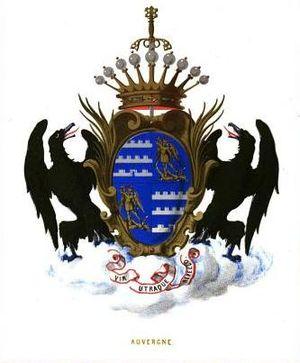
La famille de Sistrières puis de Sistrières-Murat puis de Murat-Sistrières est une famille de robe d'Auvergne, actuellement éteinte, anoblie du 22 avril 1776 en les personnes de Jean-Aymar et François-Michel de Sistrières par lettre patentes de Louis XV avec titre de barons de Murato en Corse, puis en 1812 de baron de l'Empire par Napoléon Iᵉʳ en faveur de Michel-François de Sistrières-Murat.